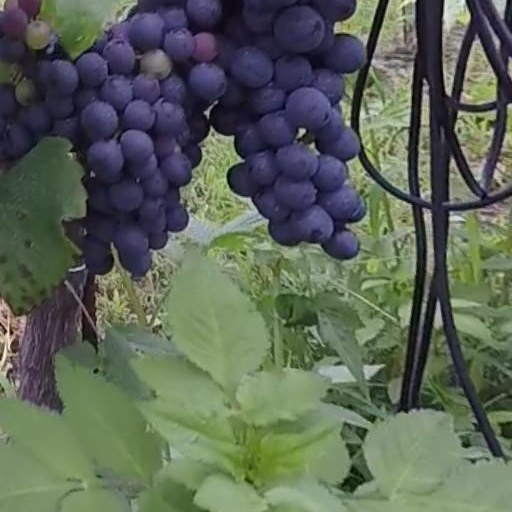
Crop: grape